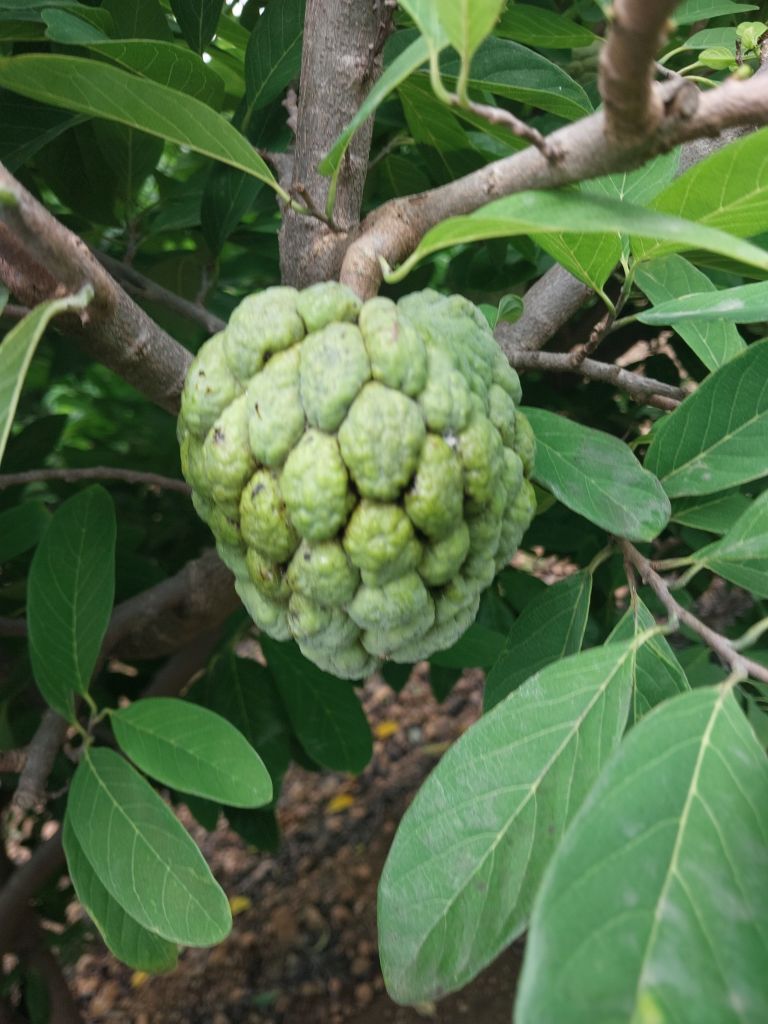
Disease label: Athracnose